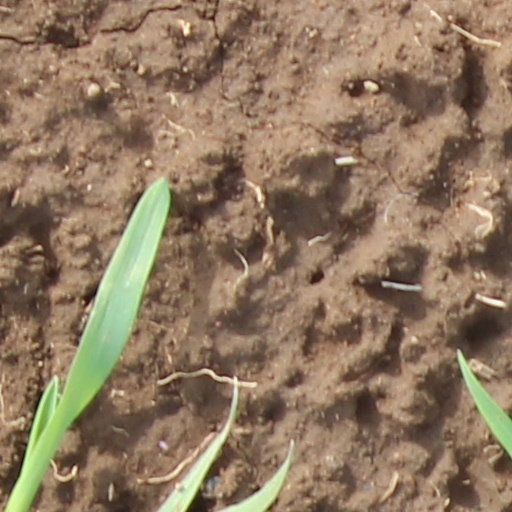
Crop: wheat